Deptford Township, New Jersey

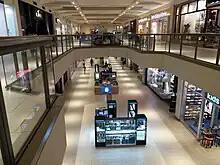
Deptford Mall in Deptford Township

Deptford Mall, the largest mall in the South Jersey region of the state with a gross leasable area of , is located in the township. Macerich purchased the mall in 2007 for $241 million. The mall is surrounded by an eight-screen movie theater, twelve strip malls, bars, restaurants, and stores.